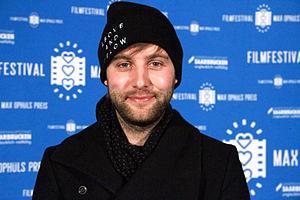
Nicolas Steiner, né en 1984 à Sion, en Suisse, est un réalisateur, scénariste et producteur suisse.